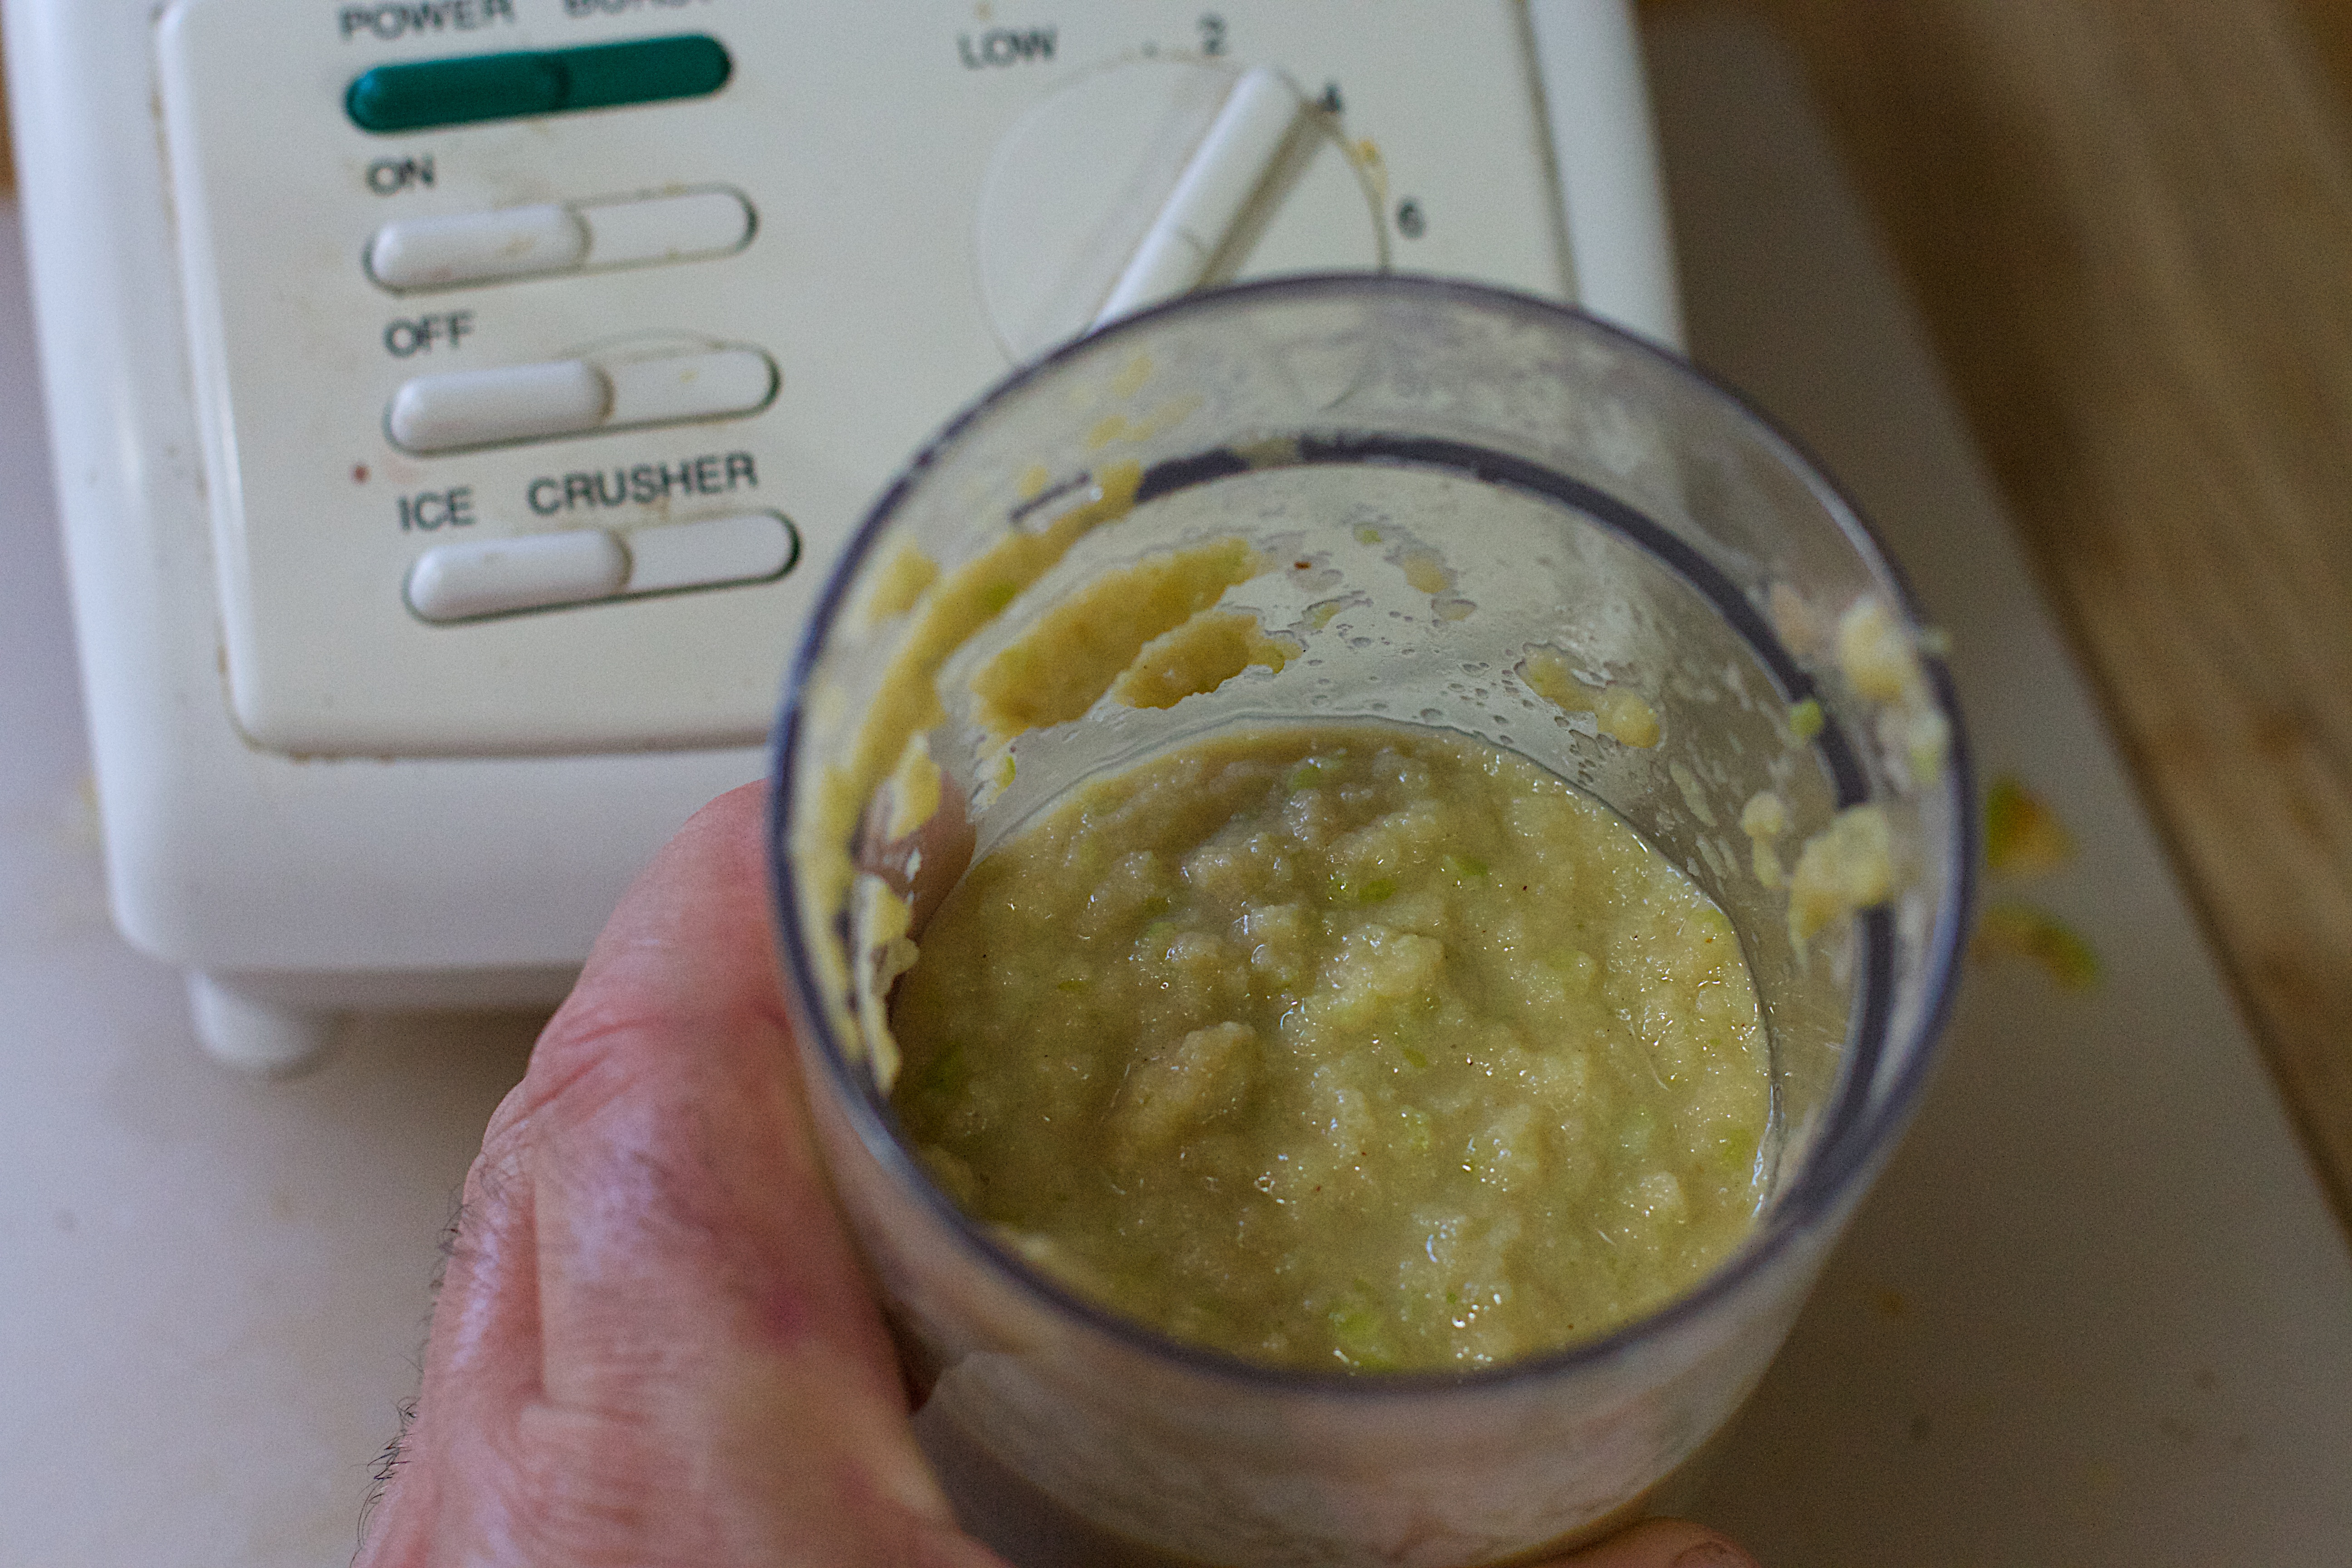
apple, dish, meal, food, produce, vegetable, cuisine, strawberry, arizona, aioli